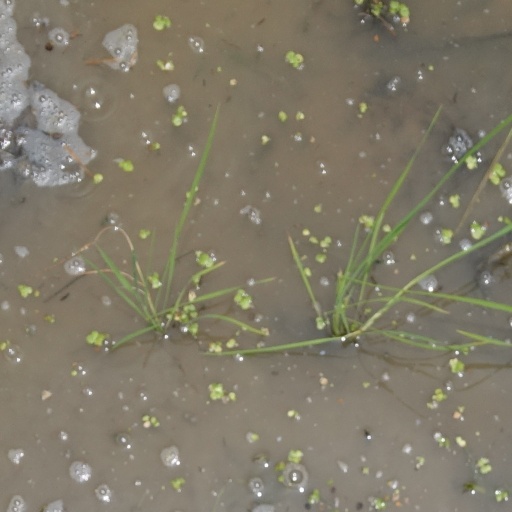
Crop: rice